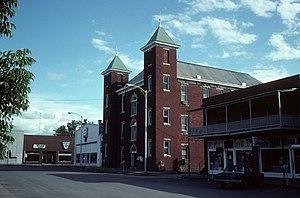
Le comté de Carroll est un comté de l'État américain de l'Arkansas.